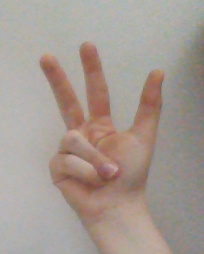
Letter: al